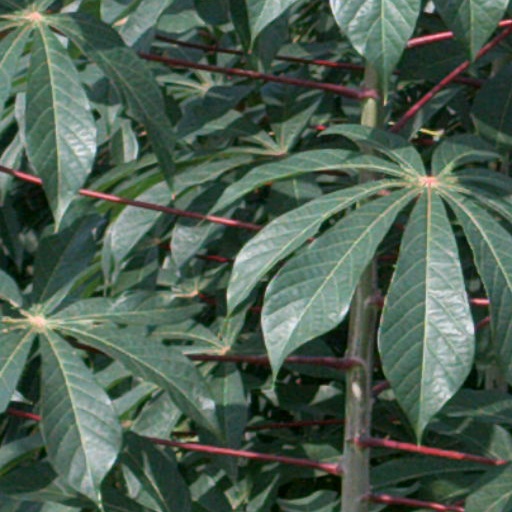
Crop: cassava